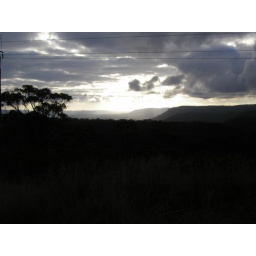
sun set in the blue mountains